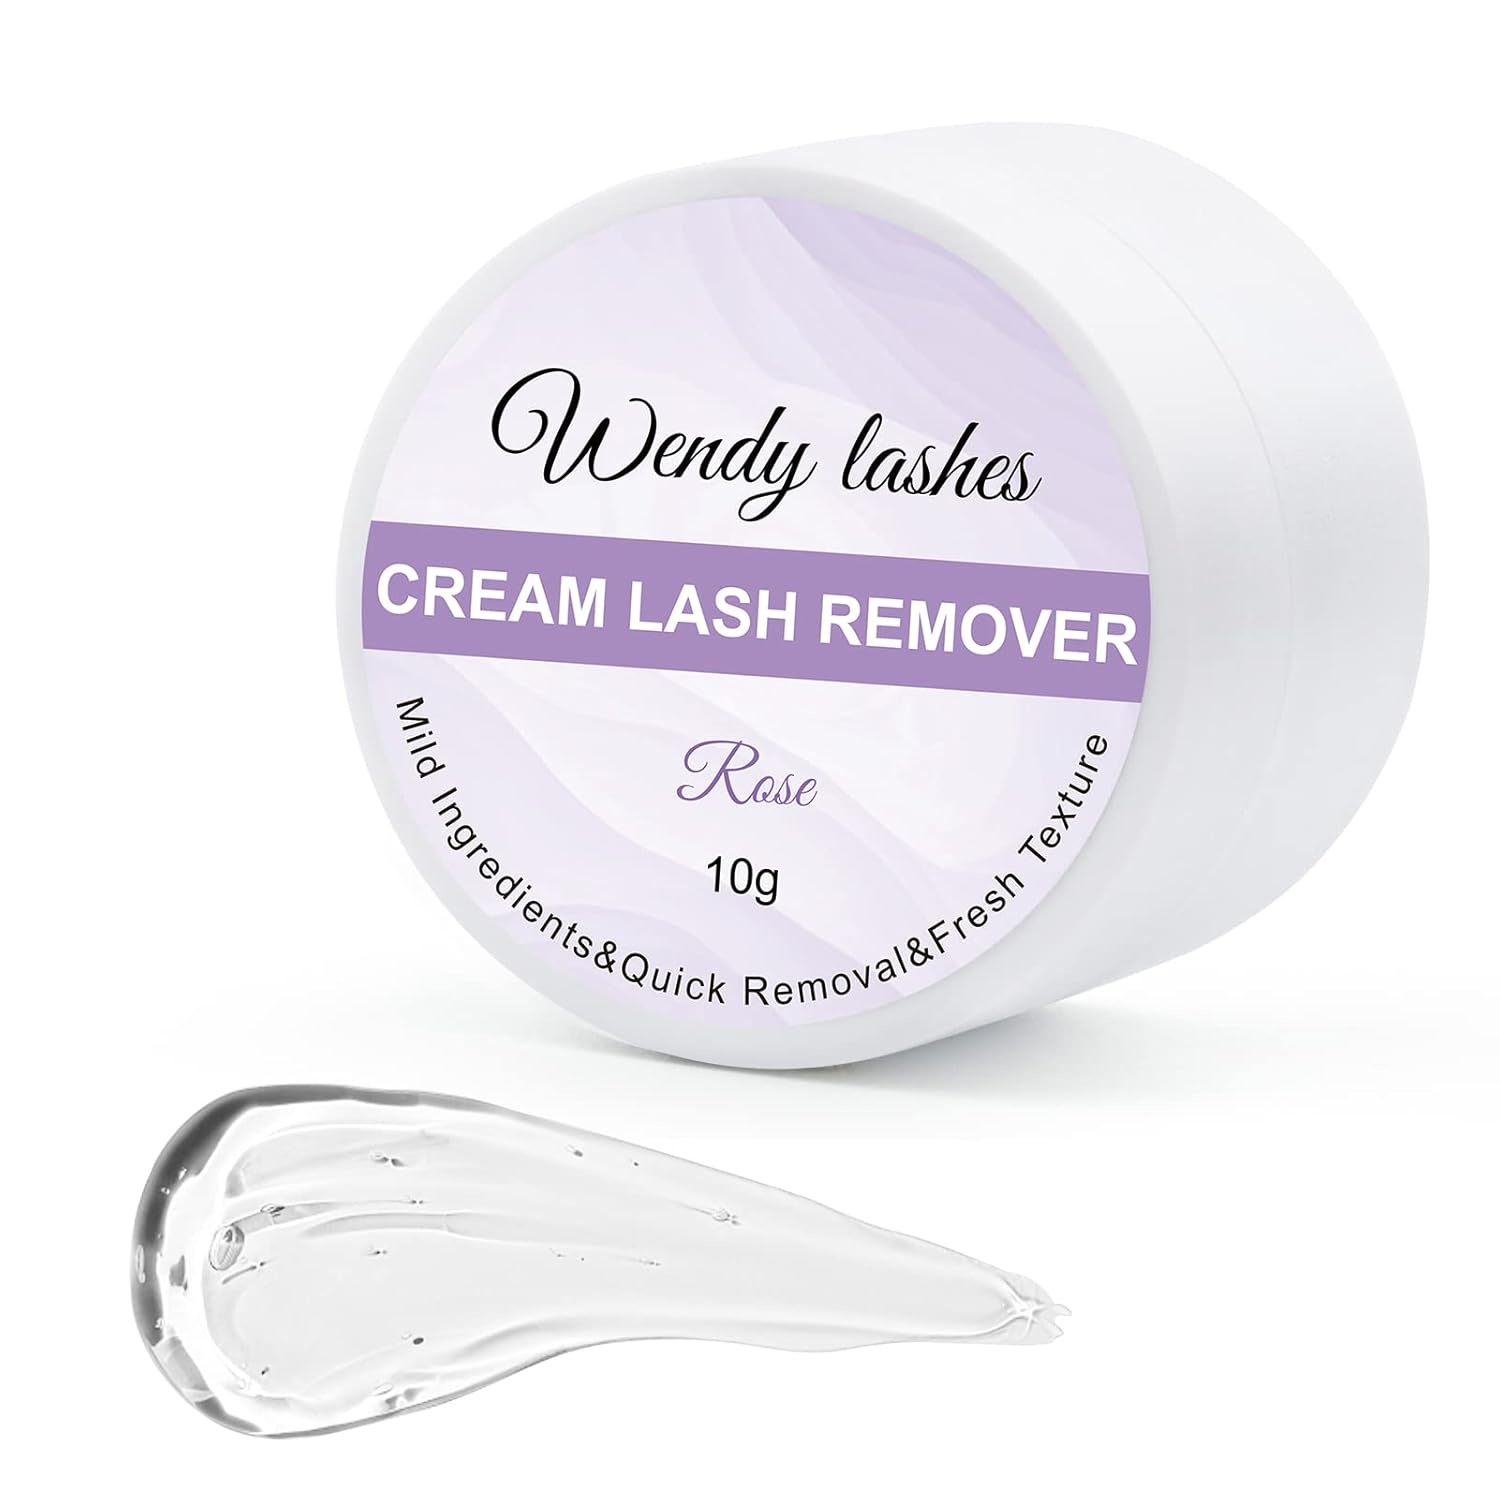
Lash Remover for Lash Extensions/Lash Clusters Cream Lash Glue Remover 10G Effectively| Low Irritation for Sensitive Skin Lash Extension Remover Easy Removal of Indicidual Lashes Glue Remover(Rose)
Suitable For Eyelash Extension Cluster Lashes: the lash glue remover has a wide range of uses, and adopts a new cleaning formula, which can clean both the eyelash extension glue and the cluster eyelash glue High Efficiency and Safety: Lash Extension Remover is free of alcohol, soap base, spices and essence, rich in amino acids, safe and non irritating. Cluster lash glue remover can penetrate into the interior of eyelashes to clean glue and oil, moisturize and nourish eyelashes, and delay the shedding of eyelashes Just One Minute: Lash remover for lash extensions can effectively dissolve lash glue in one minute, saving you precious time. You can easily remove the whole eye with a little bit, and also gently remove eye makeup. It is suitable for professional salons and individuals. Cream Texture: Wendy's eyelash remover for lash extensions is made of face cream. The texture of face cream will not be as difficult to control as liquid, easy to hurt eyes, and will not be as greasy as oily gel remover. Very refreshing and easy to clean. Excellent Service: If you have any questions or suggestions please feel free to contact us, we will solve it for you as soon as possible. Product description 1 Step 1 2 Step 2 3 Step 3 4 Step 4 lash clusters lash bond and seal black lash glue clear lash glue CREATE YOUR OWN STYLE Add to Cart Add to Cart Customer Reviews 4.4 out of 5 stars 429 4.5 out of 5 stars 218 4.1 out of 5 stars 1,943 4.0 out of 5 stars 1,112 4.1 out of 5 stars 1,943 4.1 out of 5 stars 1,943 Price $8.99 $ 8 . 99 $9.99 $ 9 . 99 — — — — Wide Stem ✔ ✘ ✔ ✘ ✔ ✔ Lightweight and Soft ✔ ✔ ✔ ✔ ✔ ✔ Matte Black ✔ ✔ ✔ ✔ ✔ ✔ Length Mixed Length 12-16mm Mixed Length 12-16mm Mixed 8-16mm, Single 10-18mm Mixed 8-16mm, Single 12-16mm Single length 12-18mm Single Length 12-16mm Curl D C/D D C/D — — Thickness 0.07mm 0.07mm 0.07mm 0.07mm 0.07mm 0.07mm
Category: Health & Beauty > Personal Care > Cosmetics > Cosmetic Tools > Makeup Tools > False Eyelash Accessories > False Eyelash Remover